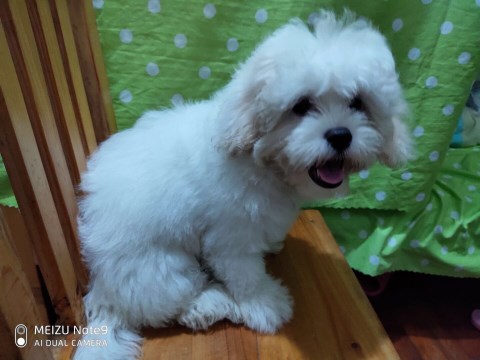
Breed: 3083-n000117-Bichon_Frise